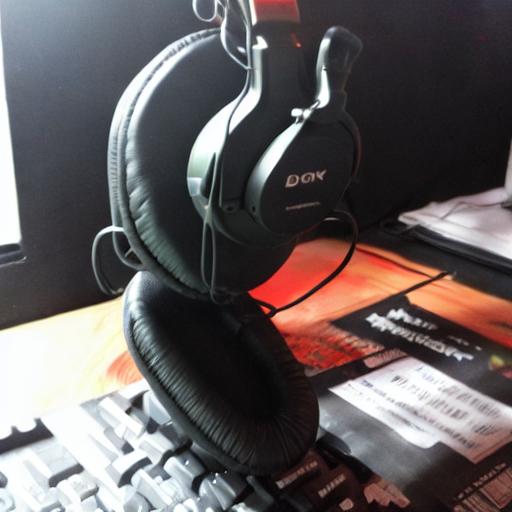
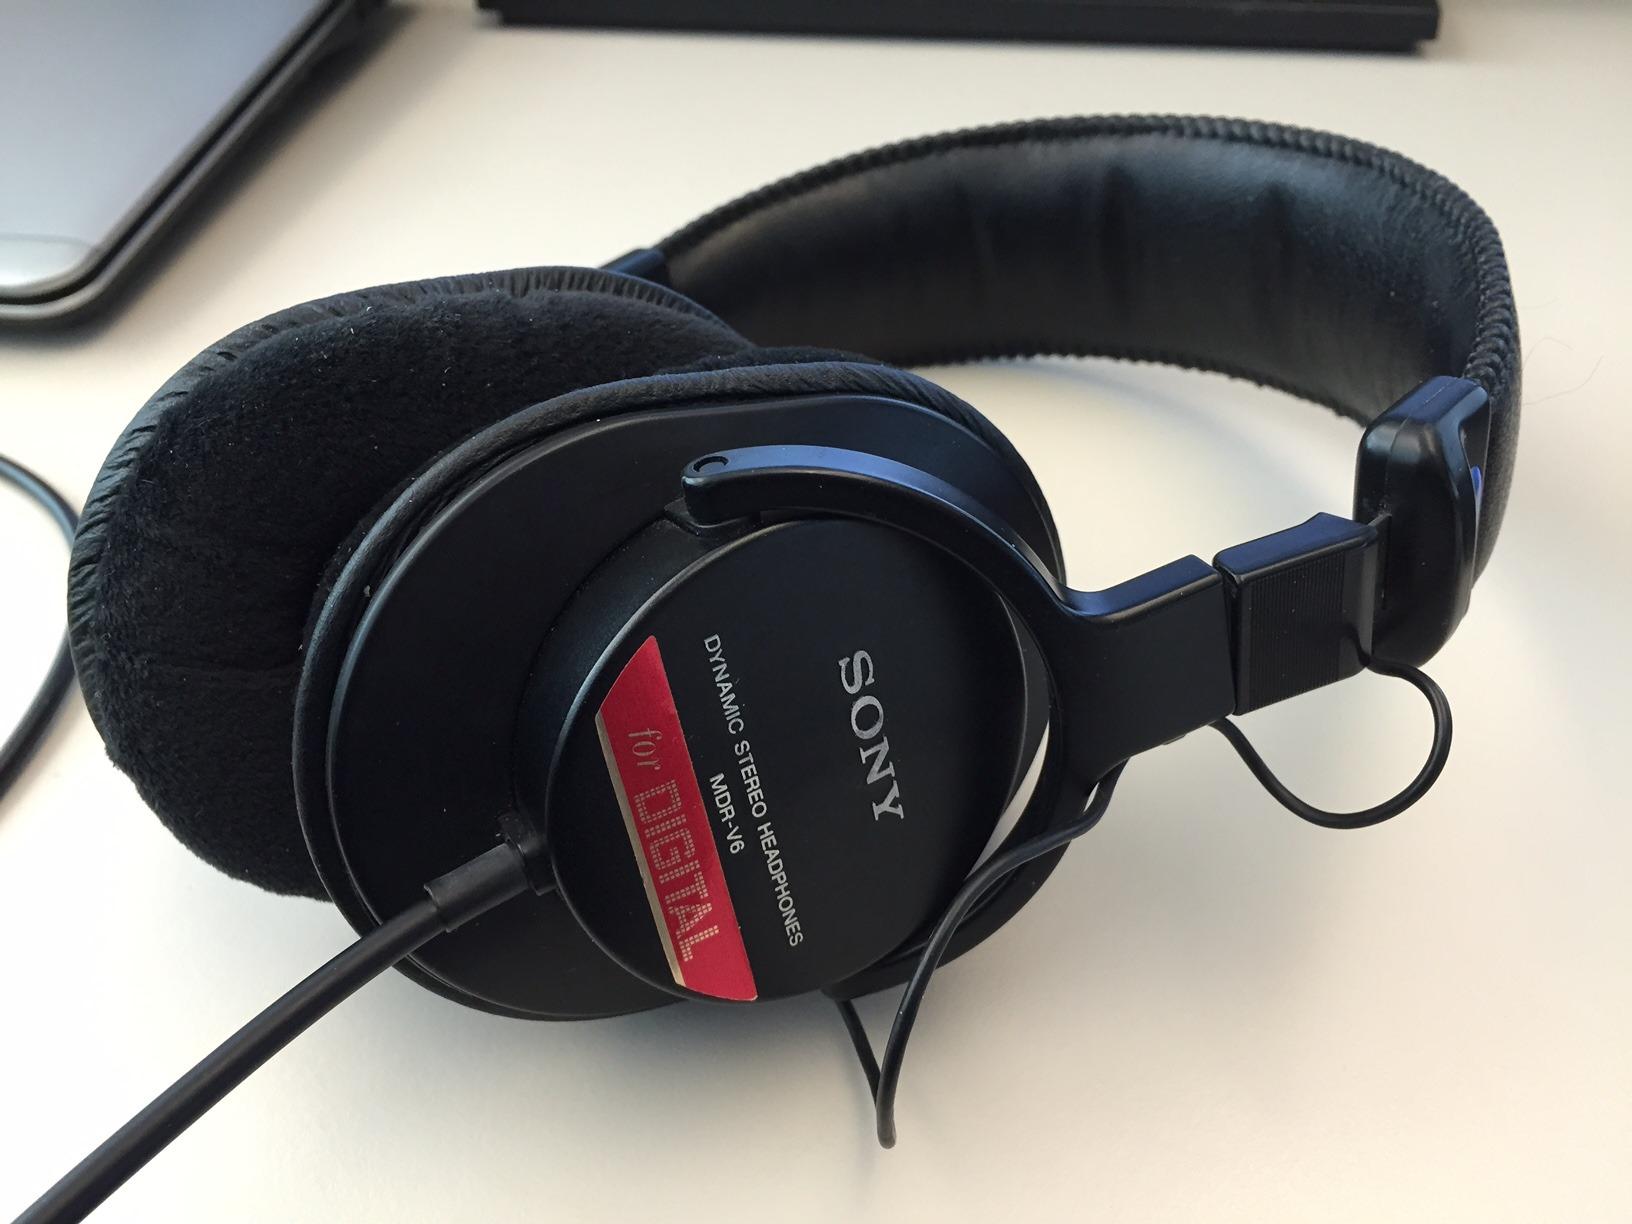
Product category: headphones
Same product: no